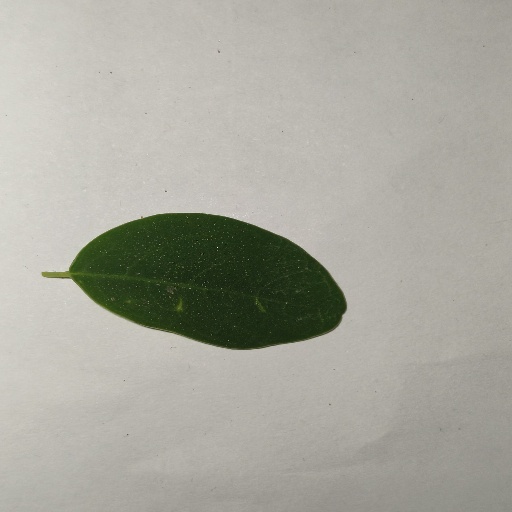
Species: Sojina
Leaf condition: Healthy Leaf